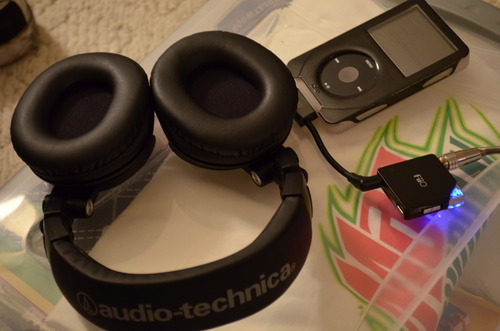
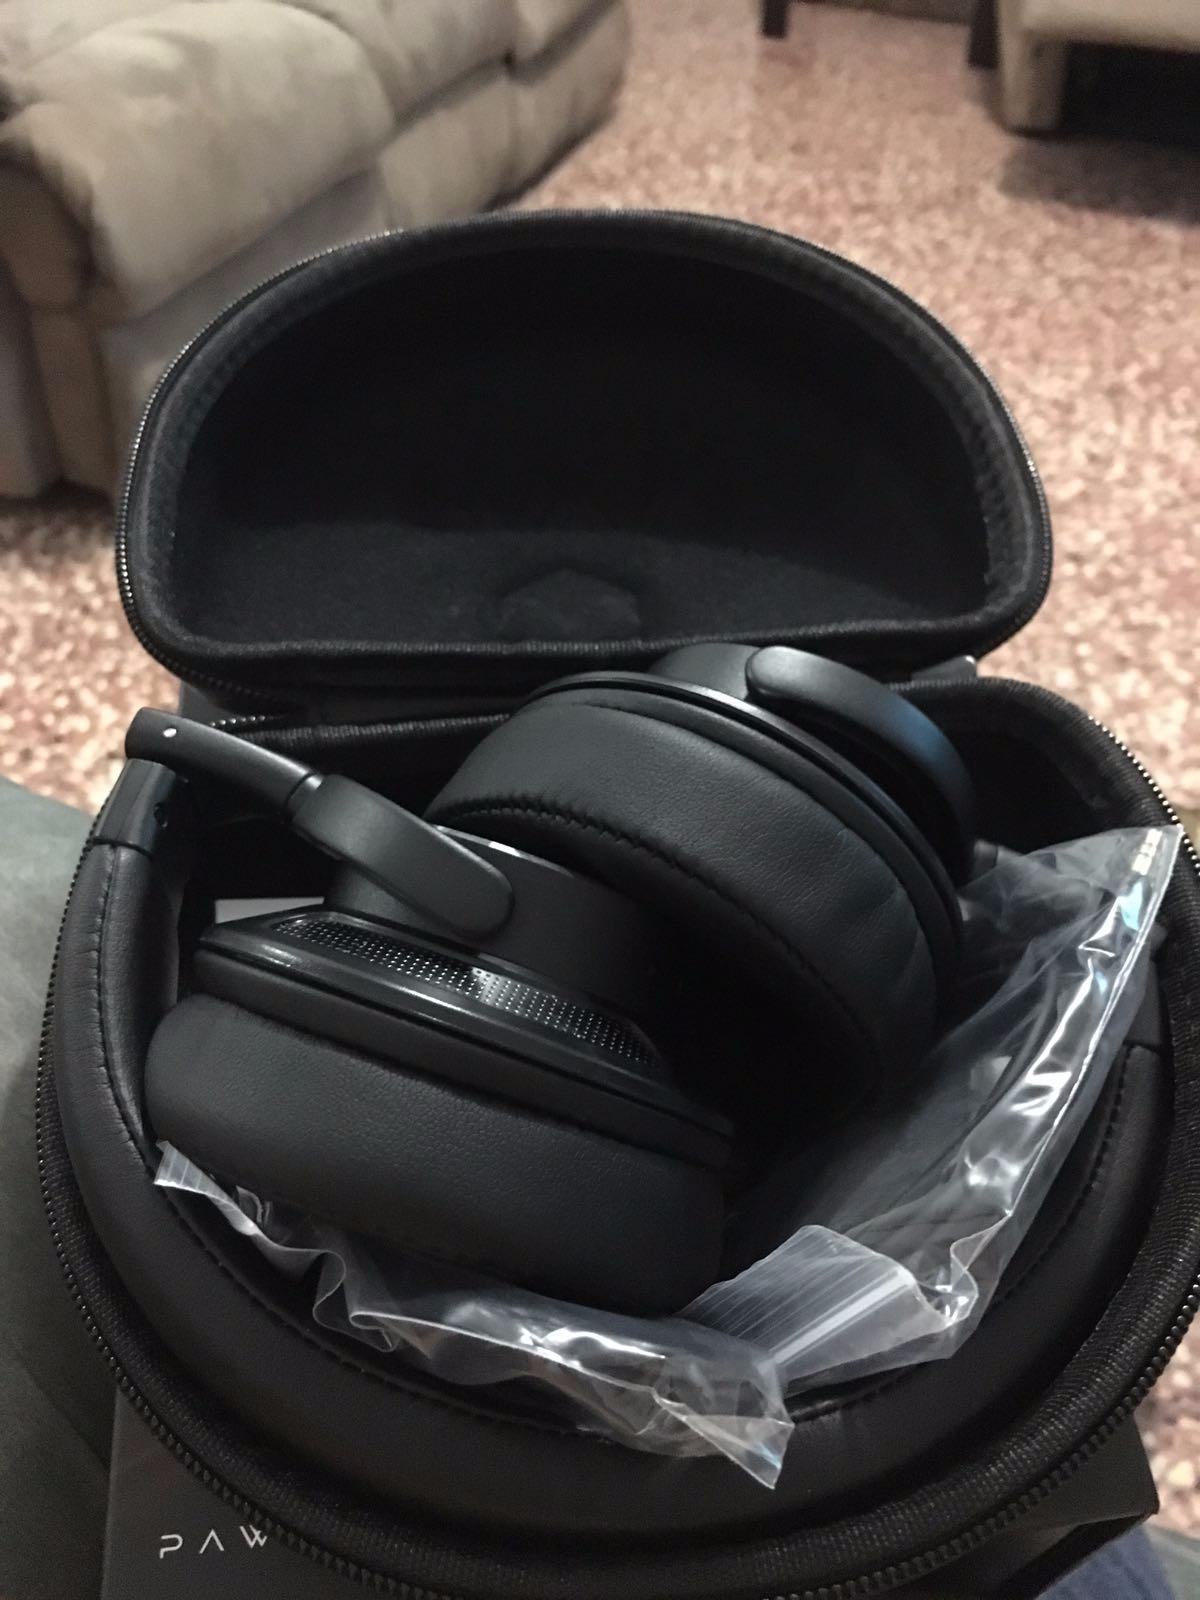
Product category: headphones
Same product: no